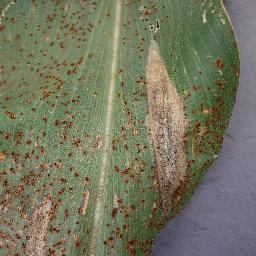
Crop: corn
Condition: (maize)_northern_blight